Srinidhi Shetty

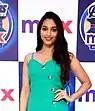
Shetty in 2019

In 2016, Shetty participated in the 2016 Miss Diva pageant, where she was selected as a finalist and won the Miss Supranational India 2016 title. She also won three subtitles for her smile, body and her photogenic face. She went on to represent India at Miss Supranational 2016. On 2 December 2016, she was crowned Miss Supranational 2016 by her predecessor Stephania Stegman of Paraguay in Municipal Sports and Recreation Center, Krynica-Zdrój, Poland. She also won the title of Miss Supranational Asia and Oceania 2016 in the pageant. During her reign as Miss Supranational 2016, Shetty traveled to United Arab Emirates, France, Japan, Singapore, Thailand, Slovakia and numerous trips around Poland and India.